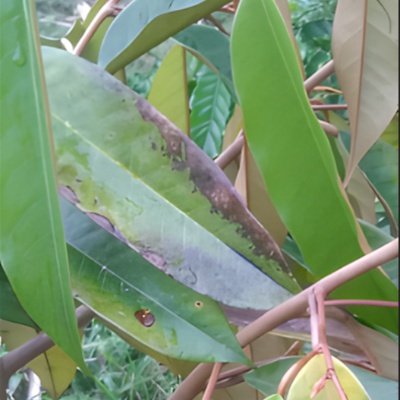
Label: Leaf_Rhizoctonia